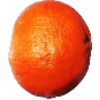
Label: Clementine 1